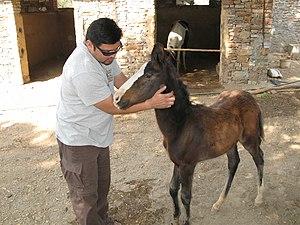
Le Marwari, ou Malani, est une race de chevaux originaire de la région de Mârvar, en Inde. Il descend vraisemblablement de poneys autochtones indiens, croisés avec le cheval arabe, et peut-être des chevaux mongols. Les Rathores, chefs traditionnels de la région de Mârvar dans l'Ouest de l'Inde, sont les premiers à élever le Marwari. À partir du XIIᵉ siècle, ils suivent des critères de reproduction stricts qui favorisent la pureté et la rusticité. Employé dans l'Histoire comme cheval de cavalerie par les habitants de la région de Mârvar, le Marwari est remarqué pour sa fidélité et sa bravoure au combat. La race s'est affaiblie dans les années 1930, lorsque de mauvaises pratiques de gestion ont entraîné une réduction du cheptel des reproducteurs. Elle retrouve désormais la popularité. En 1995, une première association d'élevage est formée pour le Marwari en Inde.